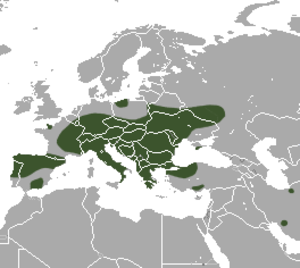
Cette liste commentée recense la mammalofaune en France métropolitaine. Elle répertorie les espèces de mammifères français actuels et celles qui ont été récemment classifiées comme éteintes. Comme ici n'est référencé que la France métropolitaine, cette liste ne comptabilise pas les animaux présents dans les territoires de la France d'outre-mer, qui sont des régions disséminées un peu partout dans le monde.
Cette liste commentée recense la mammalofaune en Macédoine du Nord. Elle répertorie les espèces de mammifères nord-macédoniens actuels et celles qui ont été récemment classifiées comme éteintes. Cette liste comporte 97 espèces réparties en huit ordres et 22 familles, dont cinq sont « vulnérables », sept sont « quasi menacées » et une a des « données insuffisantes » pour être classée.
Cette liste commentée recense la mammalofaune en Biélorussie. Elle répertorie les espèces de mammifères biélorusses actuels et celles qui ont été récemment classifiées comme éteintes. Cette liste comporte 94 espèces réparties en neuf ordres et 23 familles, dont un est « en danger critique d'extinction », un autre est « en danger », deux sont « vulnérables » et sept sont « quasi menacées ».
Cette liste commentée recense la mammalofaune en Espagne. Elle répertorie les espèces de mammifères espagnols actuels et celles qui ont été récemment classifiées comme éteintes. Comme ici n'est référencé que l'Espagne « européenne », cette liste ne comptabilise pas les animaux présents dans Ceuta, Melilla et les plazas de soberanía, qui sont des régions situées en Afrique du Nord, ni des îles Canaries, qui sont en Macaronésie.